Peacemakers (book)

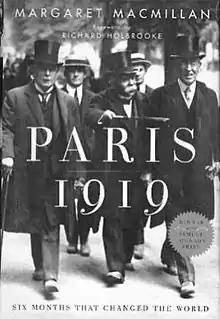

Peacemakers: The Paris Peace Conference of 1919 and Its Attempt to End War (2001) is a historical narrative about the events of the Paris Peace Conference of 1919. It was written by the Canadian historian Margaret MacMillan with a foreword by the American diplomat Richard Holbrooke. The book has also been published under the titles Paris 1919: Six Months That Changed the World and Peacemakers: Six Months That Changed the World.